Martha Layne Collins

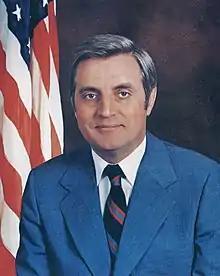
Walter Mondale interviewed Collins as his potential running mate in 1984.

In her first address to the legislature, Collins asked for an additional $324 million from the Kentucky General Assembly, most of it allocated for education. The additional revenue was to be derived from Collins's proposed tax package, which included increasing the income tax on individuals making more than $15,000 annually, extending the sales tax to cover services such as auto repair and dry cleaning, and increasing the corporate licensing tax. After opposition to her proposal developed among legislators during the 1984 biennial legislative session, Collins revised the tax package. She retained the corporate licensing tax increase, but replaced the sales tax and income tax modifications with a flat five percent personal income tax and phasing out the deductions for depreciation which corporations could claim on their state taxes.